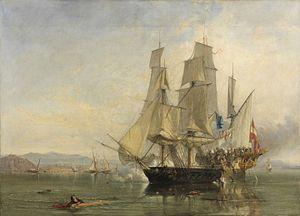
Le HMS Speedy est un brick britannique de quatorze canons lancé pour la Royal Navy en 1782. Construit durant les dernières années de la guerre d'indépendance des États-Unis, il participe avec succès aux guerres de la Révolution française.
Le combat du Speedy et du Gamo est une bataille navale livrée le 6 mai 1801, pendant les guerres de la Révolution française, entre la frégate espagnole El Gamo et le brick HMS Speedy britannique. Malgré l'inégalité des forces en présence, la frégate espagnole est capturée à l'issue du combat.
Clarkson Frederick Stanfield, né le 3 décembre 1793 à Sunderland et mort le 18 mai 1867, est un peintre de marine anglais.
Thomas Cochrane, 10ᵉ comte de Dundonald, est un amiral et homme politique britannique, à la carrière émaillée de controverses. Il est le modèle de nombreux héros de romans sur la Royal Navy, parmi lesquels Horatio Hornblower, créé par C. S. Forester, et Jack Aubrey, personnage principal des romans de Patrick O'Brian et du film qui en a été tiré en 2003, Master and Commander : De l'autre côté du monde.
El Gamo est une frégate de type chebec de la marine espagnole de trente-deux canons, 600 tonneaux et 319 hommes d'équipage.